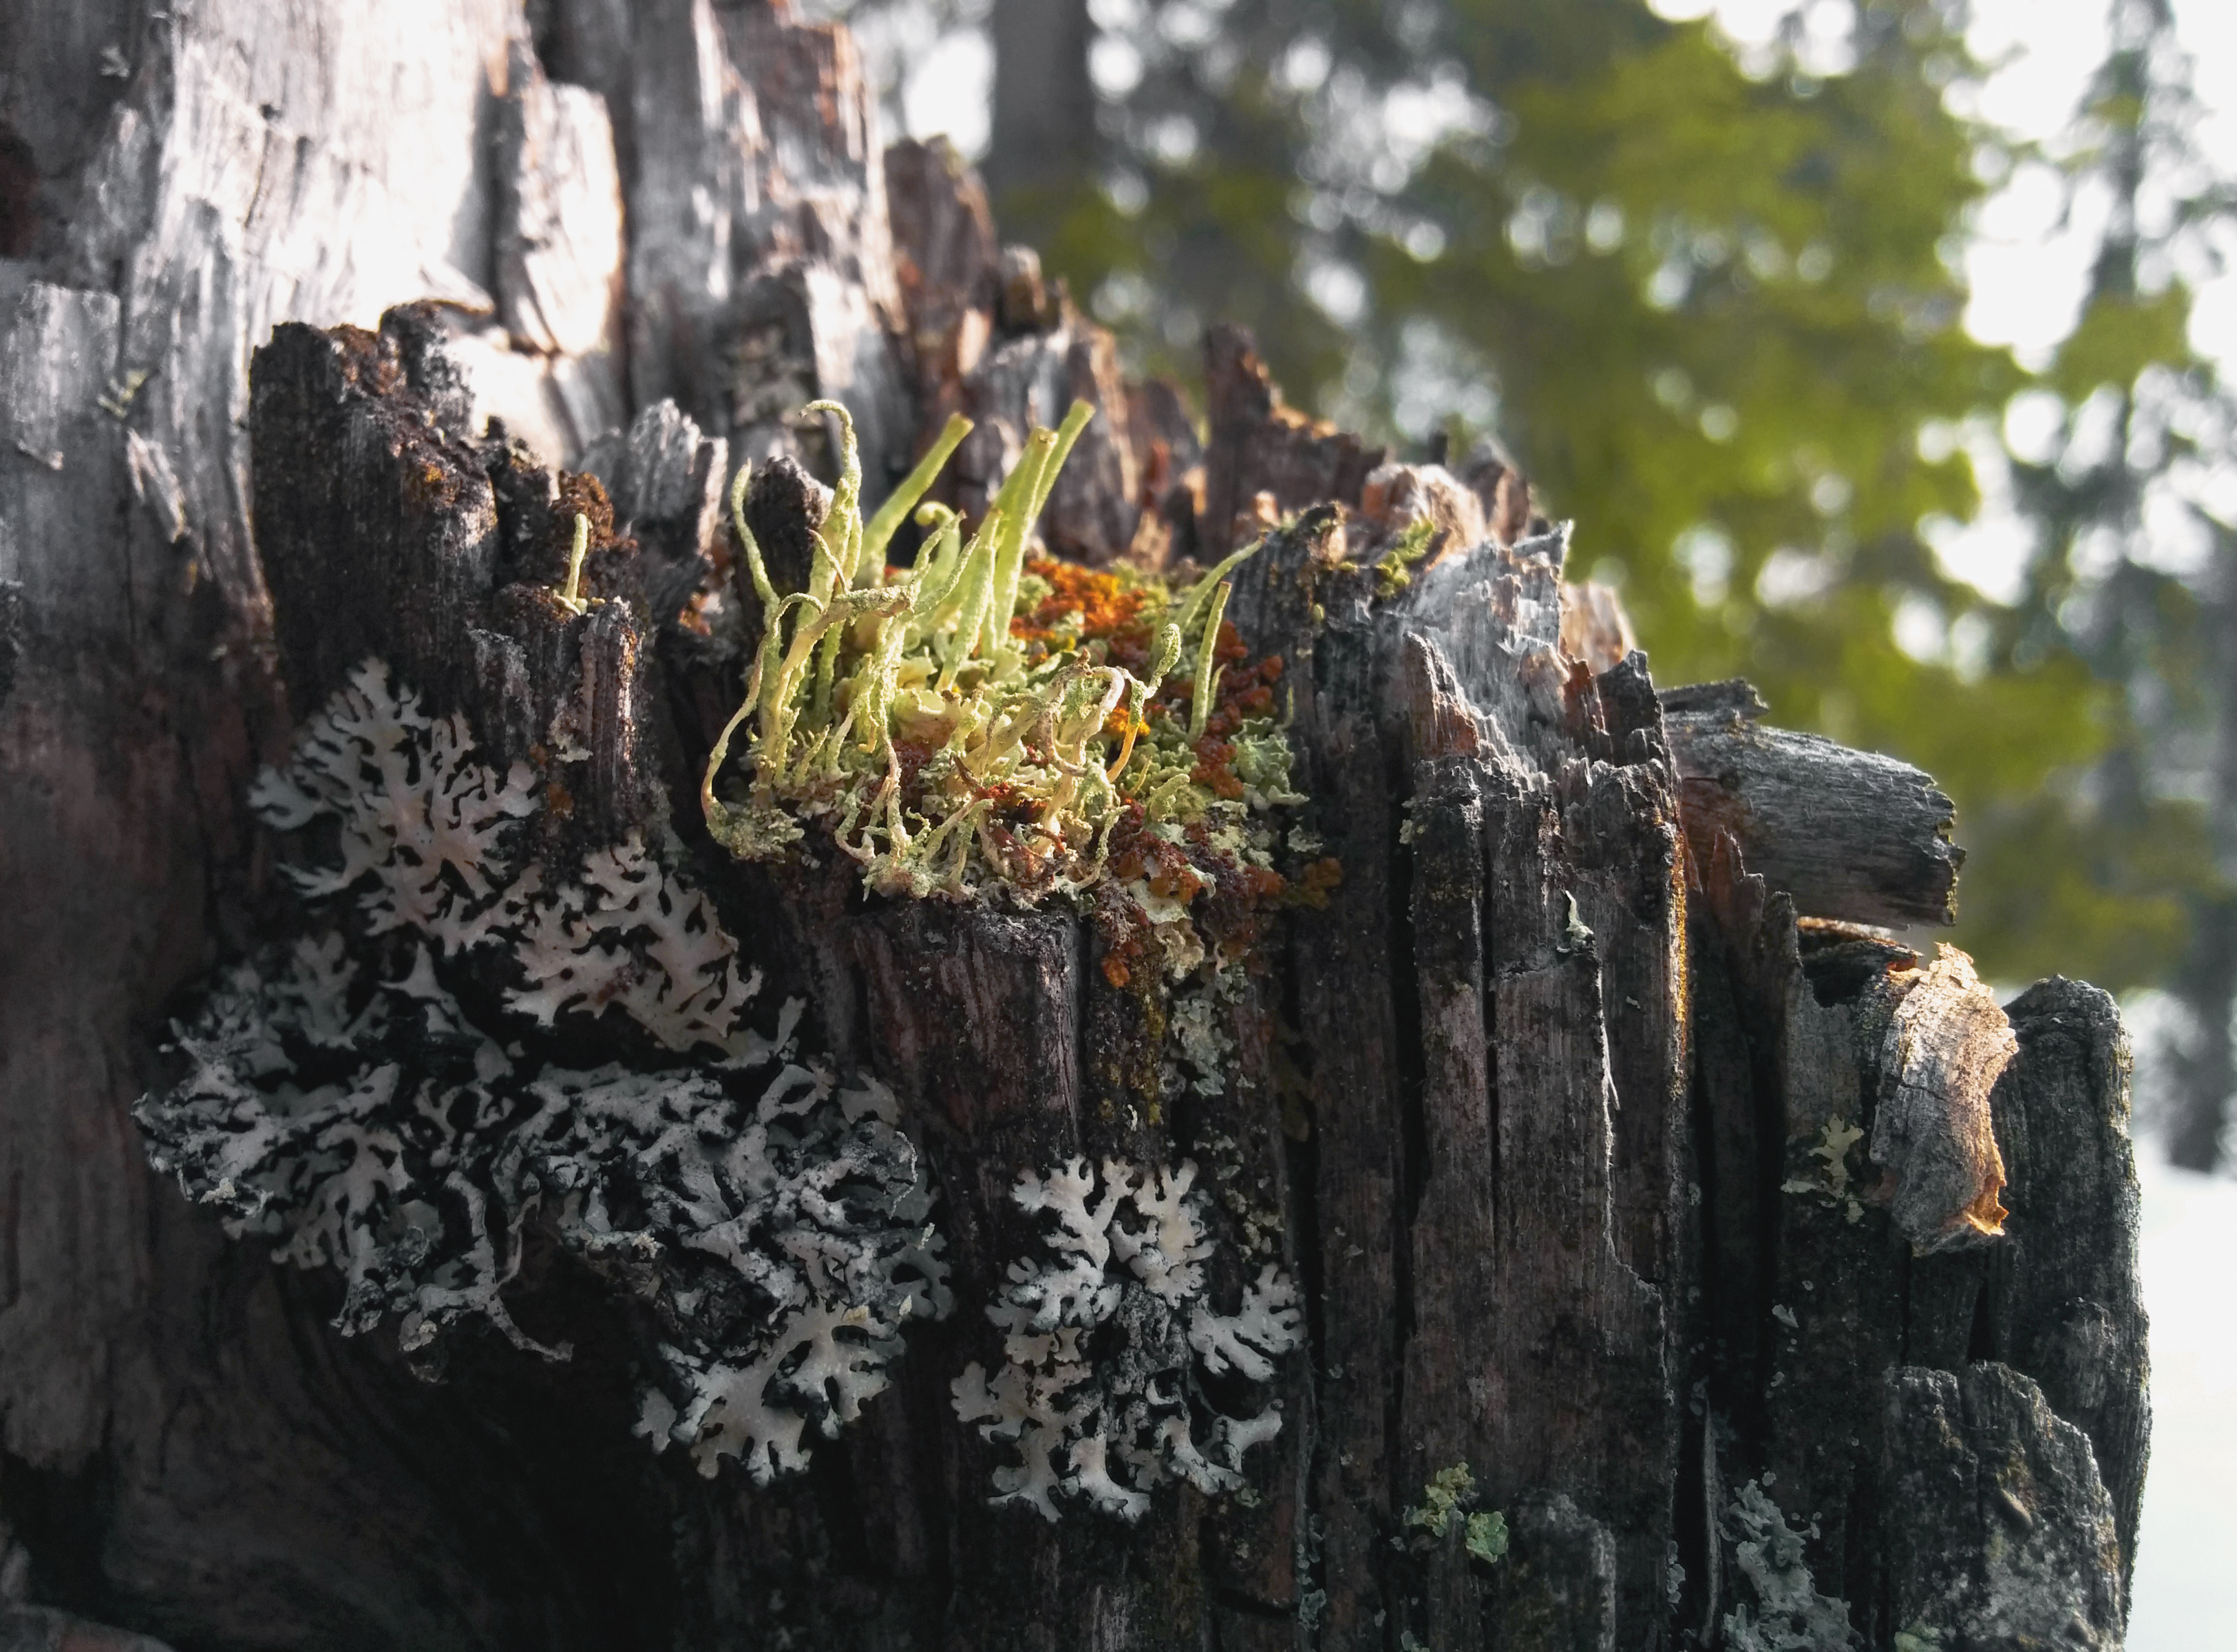
tree, rock, branch, plant, wood, leaf, trunk, tree stump